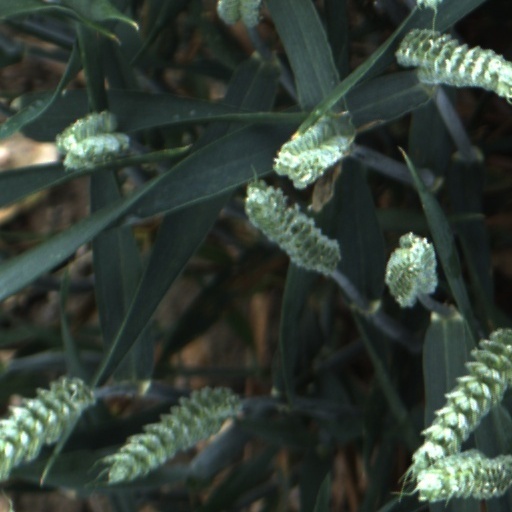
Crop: wheat